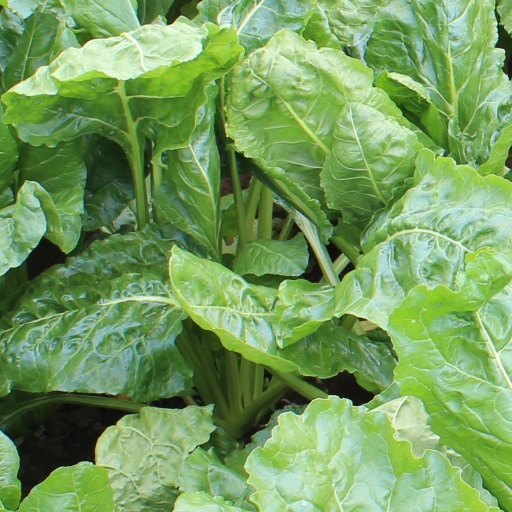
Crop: sugar beet